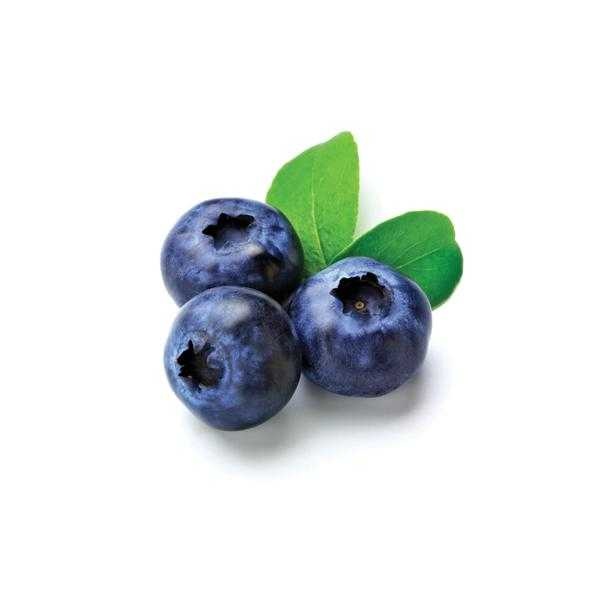
Label: Blueberry